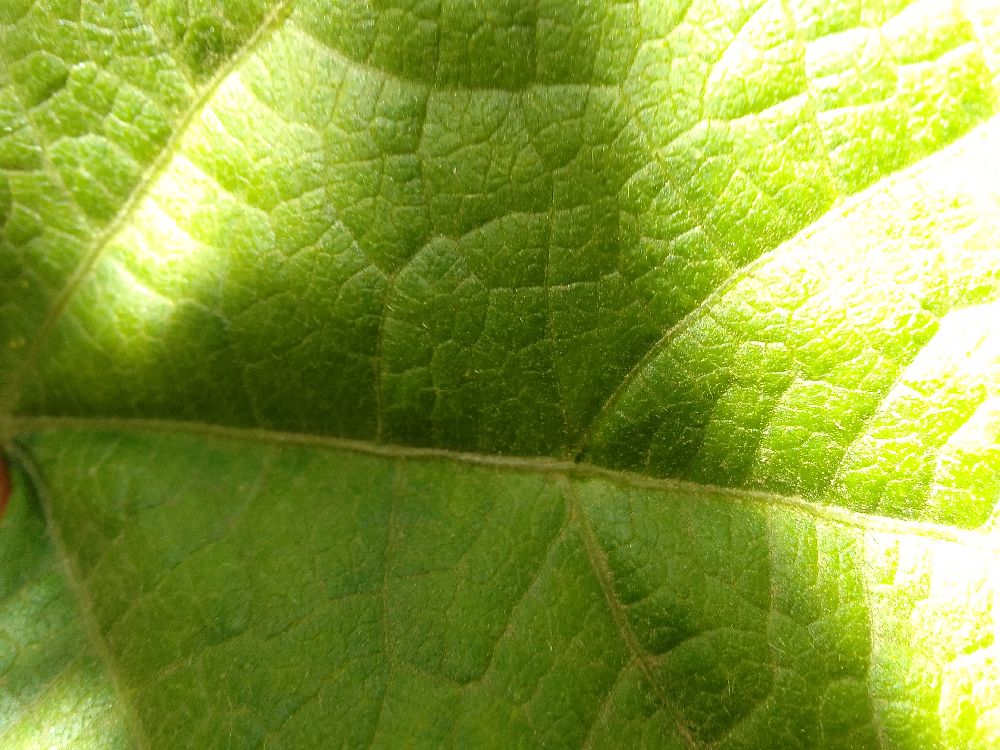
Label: healthy